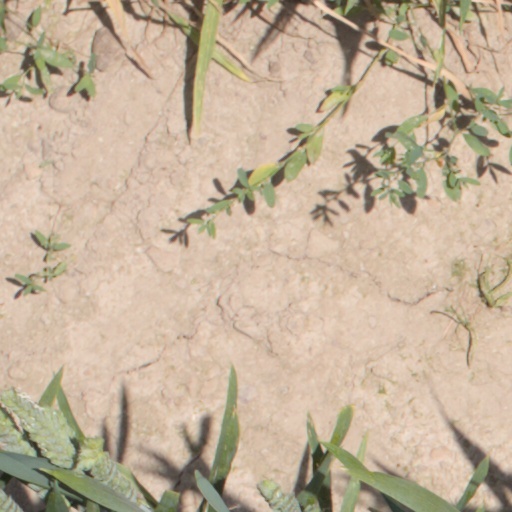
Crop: wheat